Jewish history

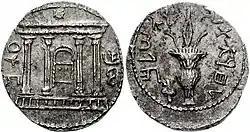
A tetradrachm minted during the Bar Kokhba revolt, featuring the former Second Temple, a "lulav", and the slogan 'to the freedom of Jerusalem'

The Jewish diaspora existed well before the destruction of the Second Temple in 70 CE and had been ongoing for centuries, with the dispersal driven by both forced expulsions and voluntary migrations. In Mesopotamia, a testimony to the beginnings of the Jewish community can be found in Joachin's ration tablets, listing provisions allotted to the exiled Judean king and his family by Nebuchadnezzar II, and further evidence are the Al-Yahudu tablets, dated to the 6th-5th centuries BCE and related to the exiles from Judea arriving after the destruction of the First Temple, though there is ample evidence for the presence of Jews in Babylonia even from 626 BCE. In Egypt, the documents from Elephantine reveal the trials of a community founded by a Persian Jewish garrison at two fortresses on the frontier during the 5th-4th centuries BCE, and according to Josephus the Jewish community in Alexandria existed since the founding of the city in the 4th century BCE by Alexander the Great. By 200 BCE, there were well established Jewish communities both in Egypt and Mesopotamia ("Babylonia" in Jewish sources) and in the two centuries that followed, Jewish populations were also present in Asia Minor, Greece, Macedonia, Cyrene, and, beginning in the middle of the first century BCE, in the city of Rome.